Mount Cleveland (Alaska)

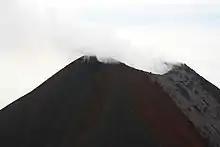
Steam emissions from the summit of Mount Cleveland, 15 August 2008

Today, the Alaska Volcano Observatory monitors activity at Mount Cleveland using satellite imagery. Cloud cover often obscures the volcano, which makes many events difficult to follow. In addition, the low resolution of the satellite imagery allows minor events, which do not make an impression on the satellite picture, to pass unnoticed. There are no seismic or geophysical instruments on the mountain (the nearest are in Nikolski), and some eruptions are first observed by pilots flying over the volcano. A field study was conducted in late 2001, and an automatic system based on thermal anomalies was implemented following eruptive events in 2005. In recent years the Alaska Volcano Observatory has made an effort to expand volcanic coverage westward along the Aleutian Arc.